Mary Maytham Kidd

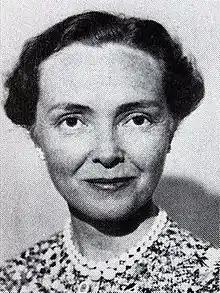

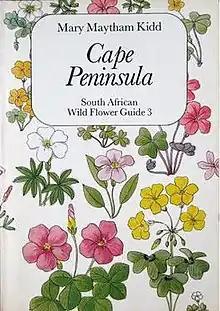

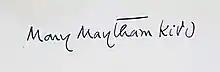

Mary Maytham Kidd born Mary Catherine Maytham (24 January 1914 – 8 April 2001 East London, Cape Province), daughter of Albert Archibald Maytham, was a South African botanical artist.